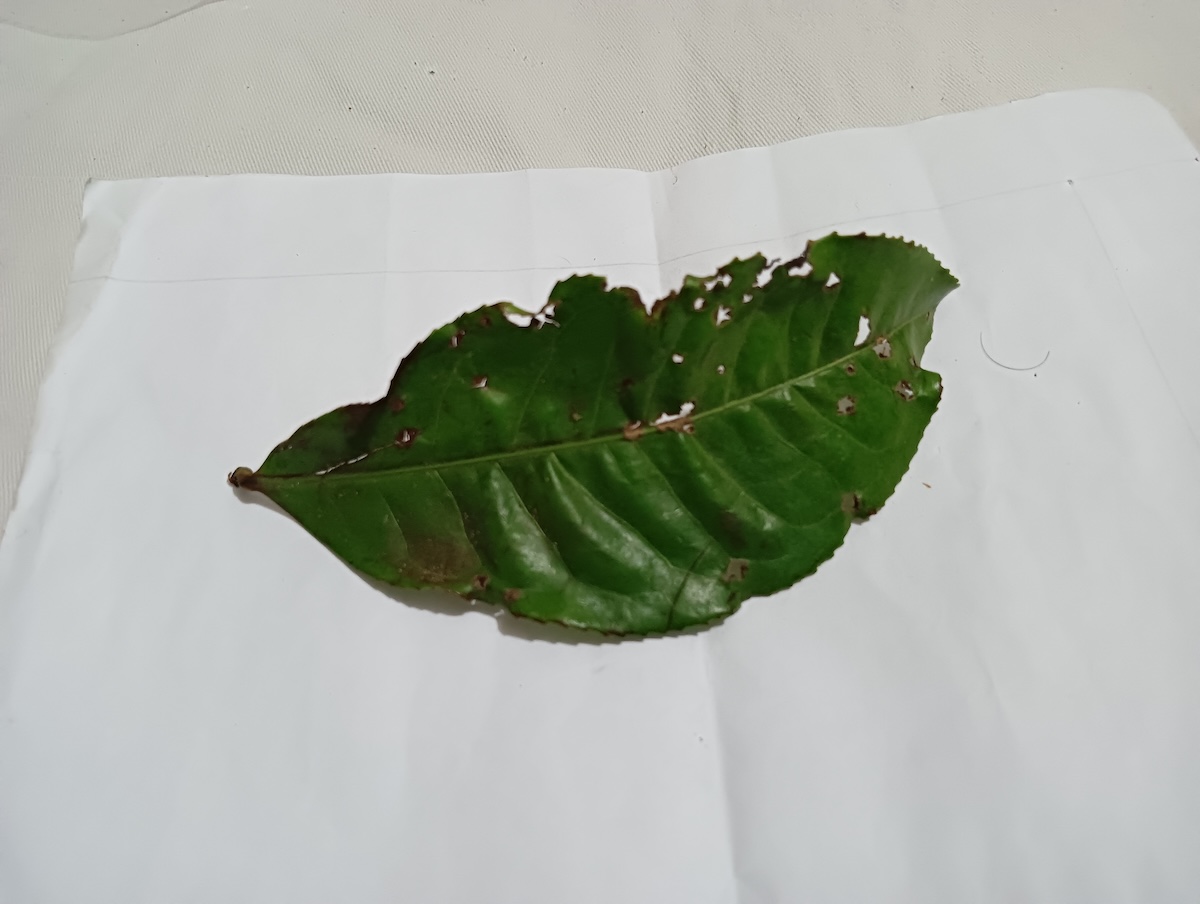
Label: Green mirid bug